International Pollutants Elimination Network

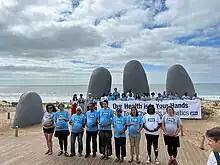
IPEN's action during the negotiations for a plastics treaty (Uruguay, 2022)

The International Pollutants Elimination Network (IPEN) (formerly International POPs Elimination Network) is a global network of NGOs dedicated to the common aim of eliminating pollutants, such as lead in paint, mercury and lead in the environment, persistent organic pollutants (POPs), endocrine disrupting chemicals, and other toxics.